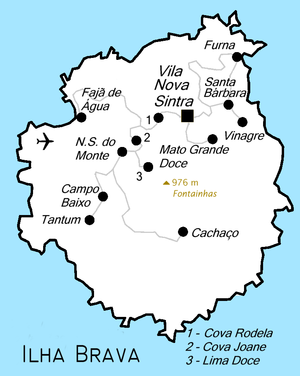
Le monte Fontainhas est une montagne du Cap-Vert d'origine volcanique. Avec une altitude de 976 m, c'est le point culminant de Brava, une île au relief accidenté, la plus petite des îles habitées de l'archipel et la plus proche de Fogo. Le monte Fontainhas est situé au cœur de l'île, au sud de Nova Sintra, le chef-lieu.
Campo Baixo est un village du Cap-Vert sur l'île de Cap-Vert.